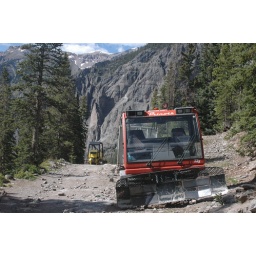
Equipment used by house owners to maintain road in winter